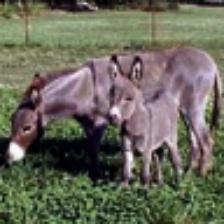
Label: NonHuman